Craig F. Walker

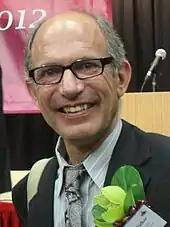
Walker in 2012

Craig F. Walker is an American photojournalist. In 2010, he won the Pulitzer Prize for Feature Photography "for his intimate portrait of a teenager who joins the Army at the height of insurgent violence in Iraq, poignantly searching for meaning and manhood. In 2012, Walker won again the same prize in the Feature Photography category for his photodocumentary "Welcome Home". He is on the staff of "The Boston Globe".